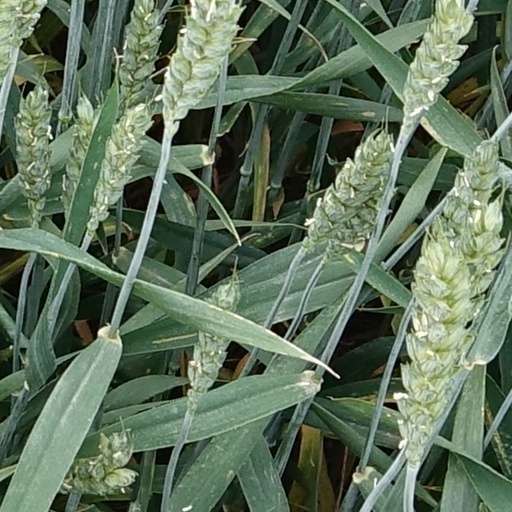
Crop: wheat